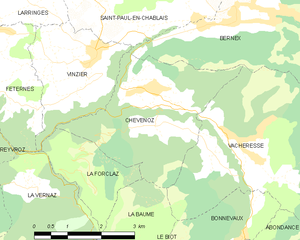
Carte des communes françaises Chevenoz